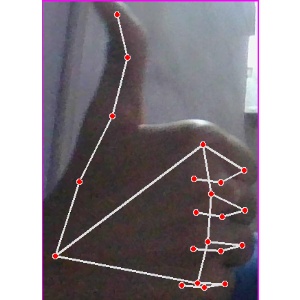
अक्षर: थ